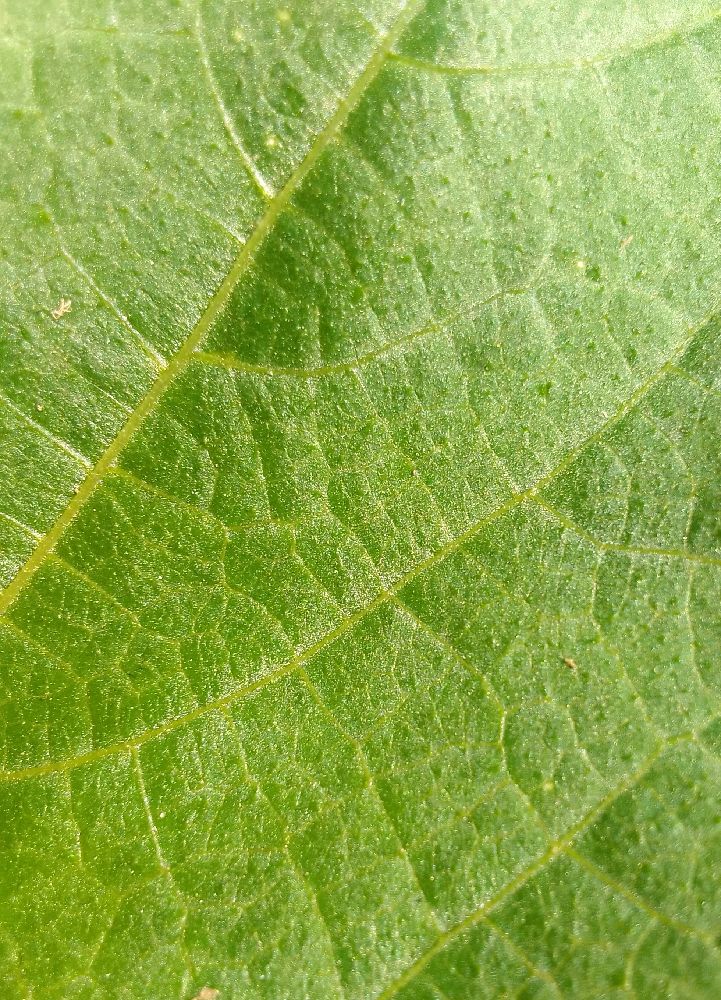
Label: healthy